Battle of Largs

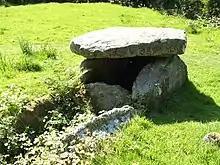
This Neolithic chambered cairn near Largs is sometimes known as "Haco's Tomb". Local tombs, such as this, were once believed to have been erected as grave markers for warriors slain during the battle.

The main Norwegian source for the battle is "Hakonar saga Hakonarsonar", a contemporary account of the life of Hakon Haakonarson, King of Norway (d. 1263), composed by the Icelandic historian Sturla Thordarson (d. 1284). Although the saga describes the events purely from the Norwegian perspective, its narrative of the battle appears to have been drawn from eyewitness accounts, and it is the most detailed source available for the Scottish–Norwegian conflict, given that many contemporary Scottish archival holdings are lost to history. A contemporary Scottish perspective of the events is preserved in a brief entry in the "Chronicle of Melrose". First penned at Melrose Abbey in the last quarter of the 12th century, the chronicle was further extended and supplemented from time to time into the late 13th century. It is an important historical source for the mediaeval Scottish realm. Clan and remaining royal records of property and titles subsequent to the event are also informative.